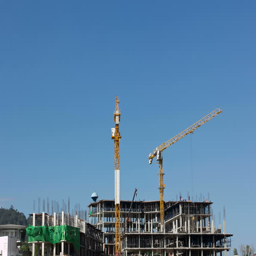
hd time - lapse of a modern office building being built with moving crane over blue sky background